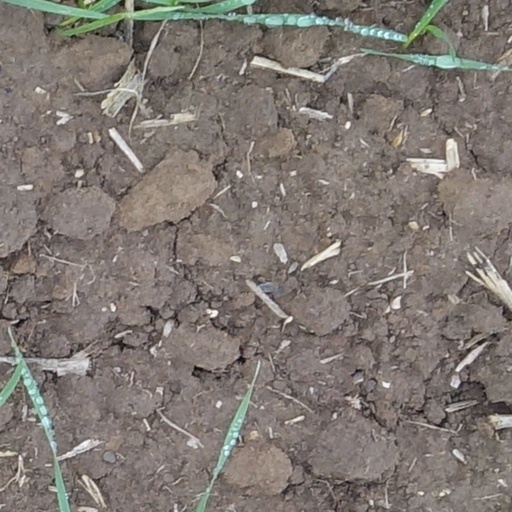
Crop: wheat